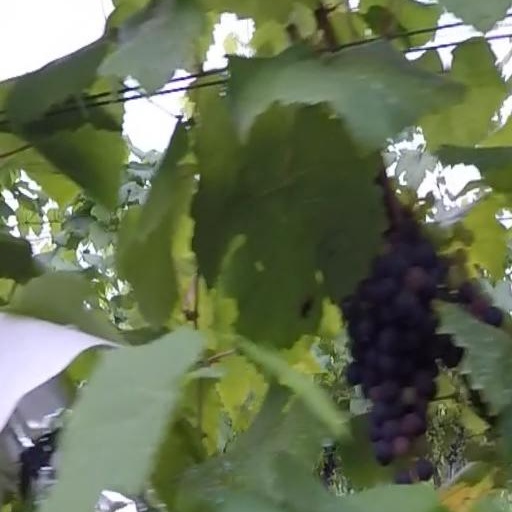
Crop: grape